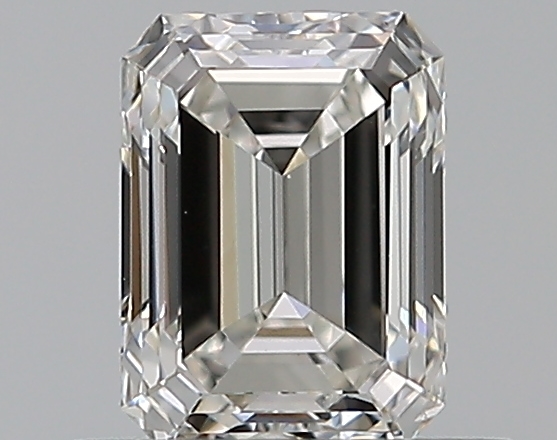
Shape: emerald
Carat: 0.51
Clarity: VS1
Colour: G
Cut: EX
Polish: EX
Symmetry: VG
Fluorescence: N
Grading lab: GIA
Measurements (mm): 5.21 x 3.85 x 2.65